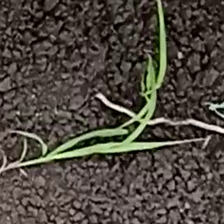
Weed species: Digitaria_SP_(Digitaria Sanguinalis )